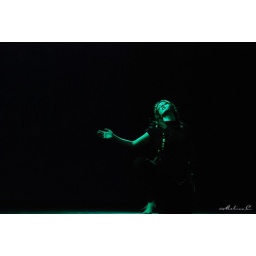
Several species of small furry animals gathered together in a cave and groovin' with a pict .